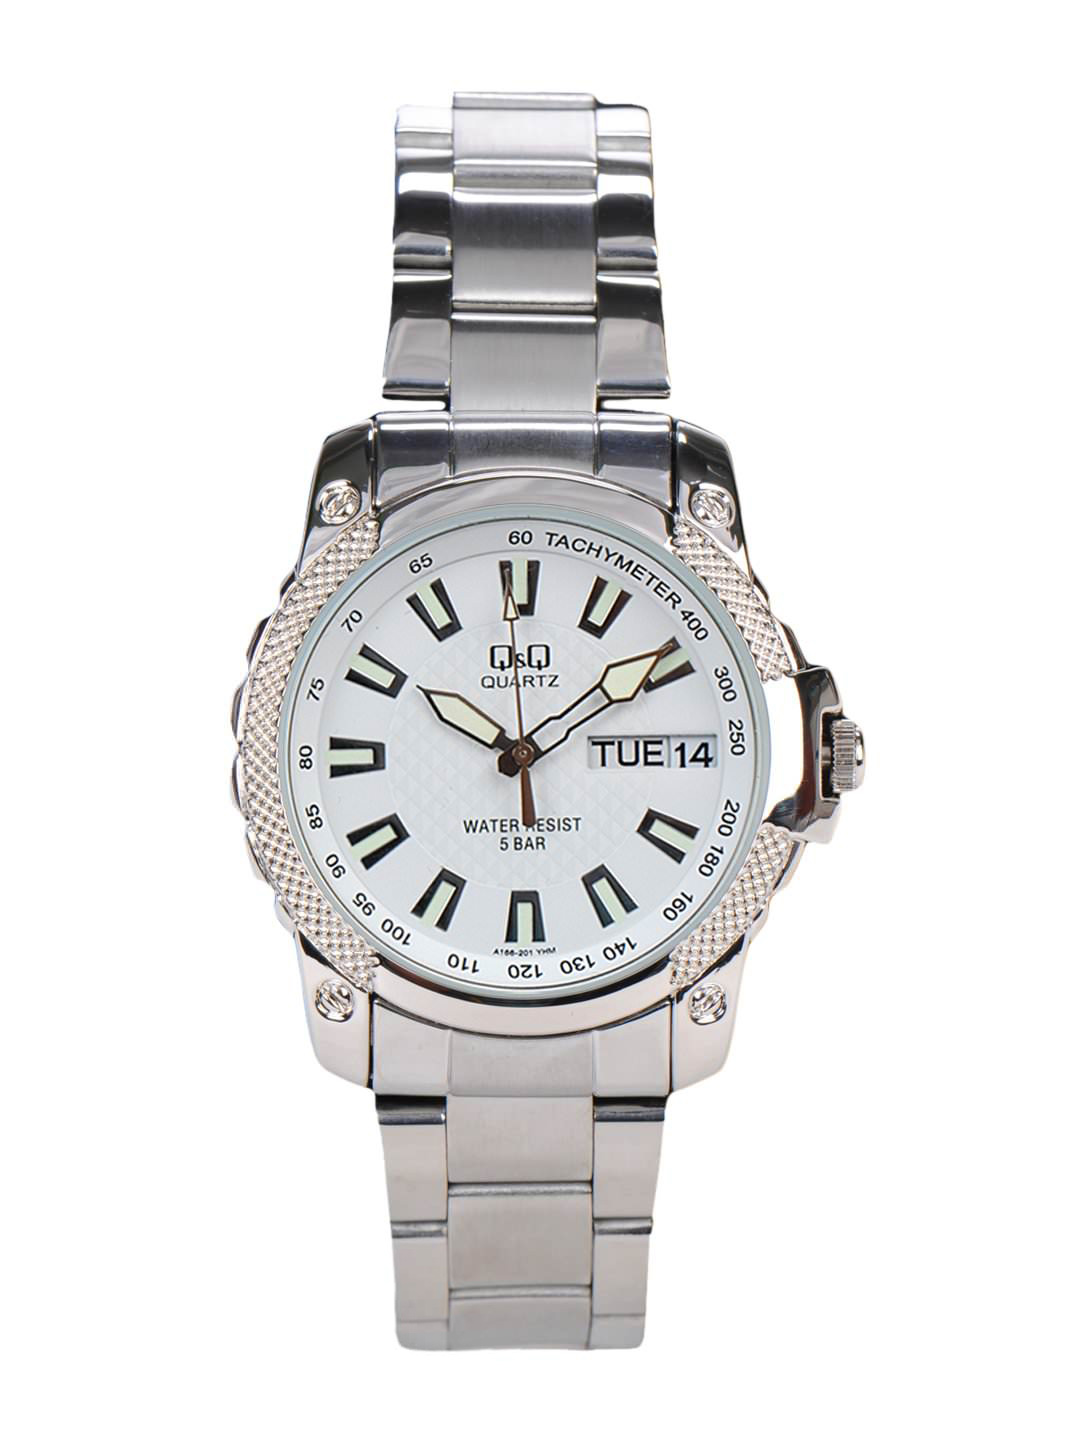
Q&Q Men White Dial Watch
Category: Accessories / Watches / Watches
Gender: Men
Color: White
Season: Winter 2016
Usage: Casual